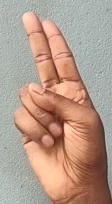
ASL sign: U